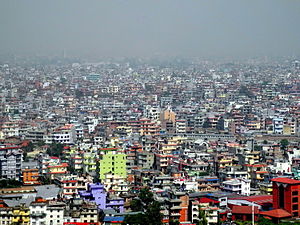
Katmandu
Katmandu er hovedstad i Nepal. Byen har omkring 671.846 indbyggere og ligger i Kathmandudalen i ca. 1325 meters højde i det centrale Nepal nær floderne Vishnumati og Bagmati. Byen er samtidig distriktshovedkvarter for Kathmandu District og for Central Development Region. Såfremt forstæderne medregnes bor der mere end 1 million mennesker i hovedstadsområdet.